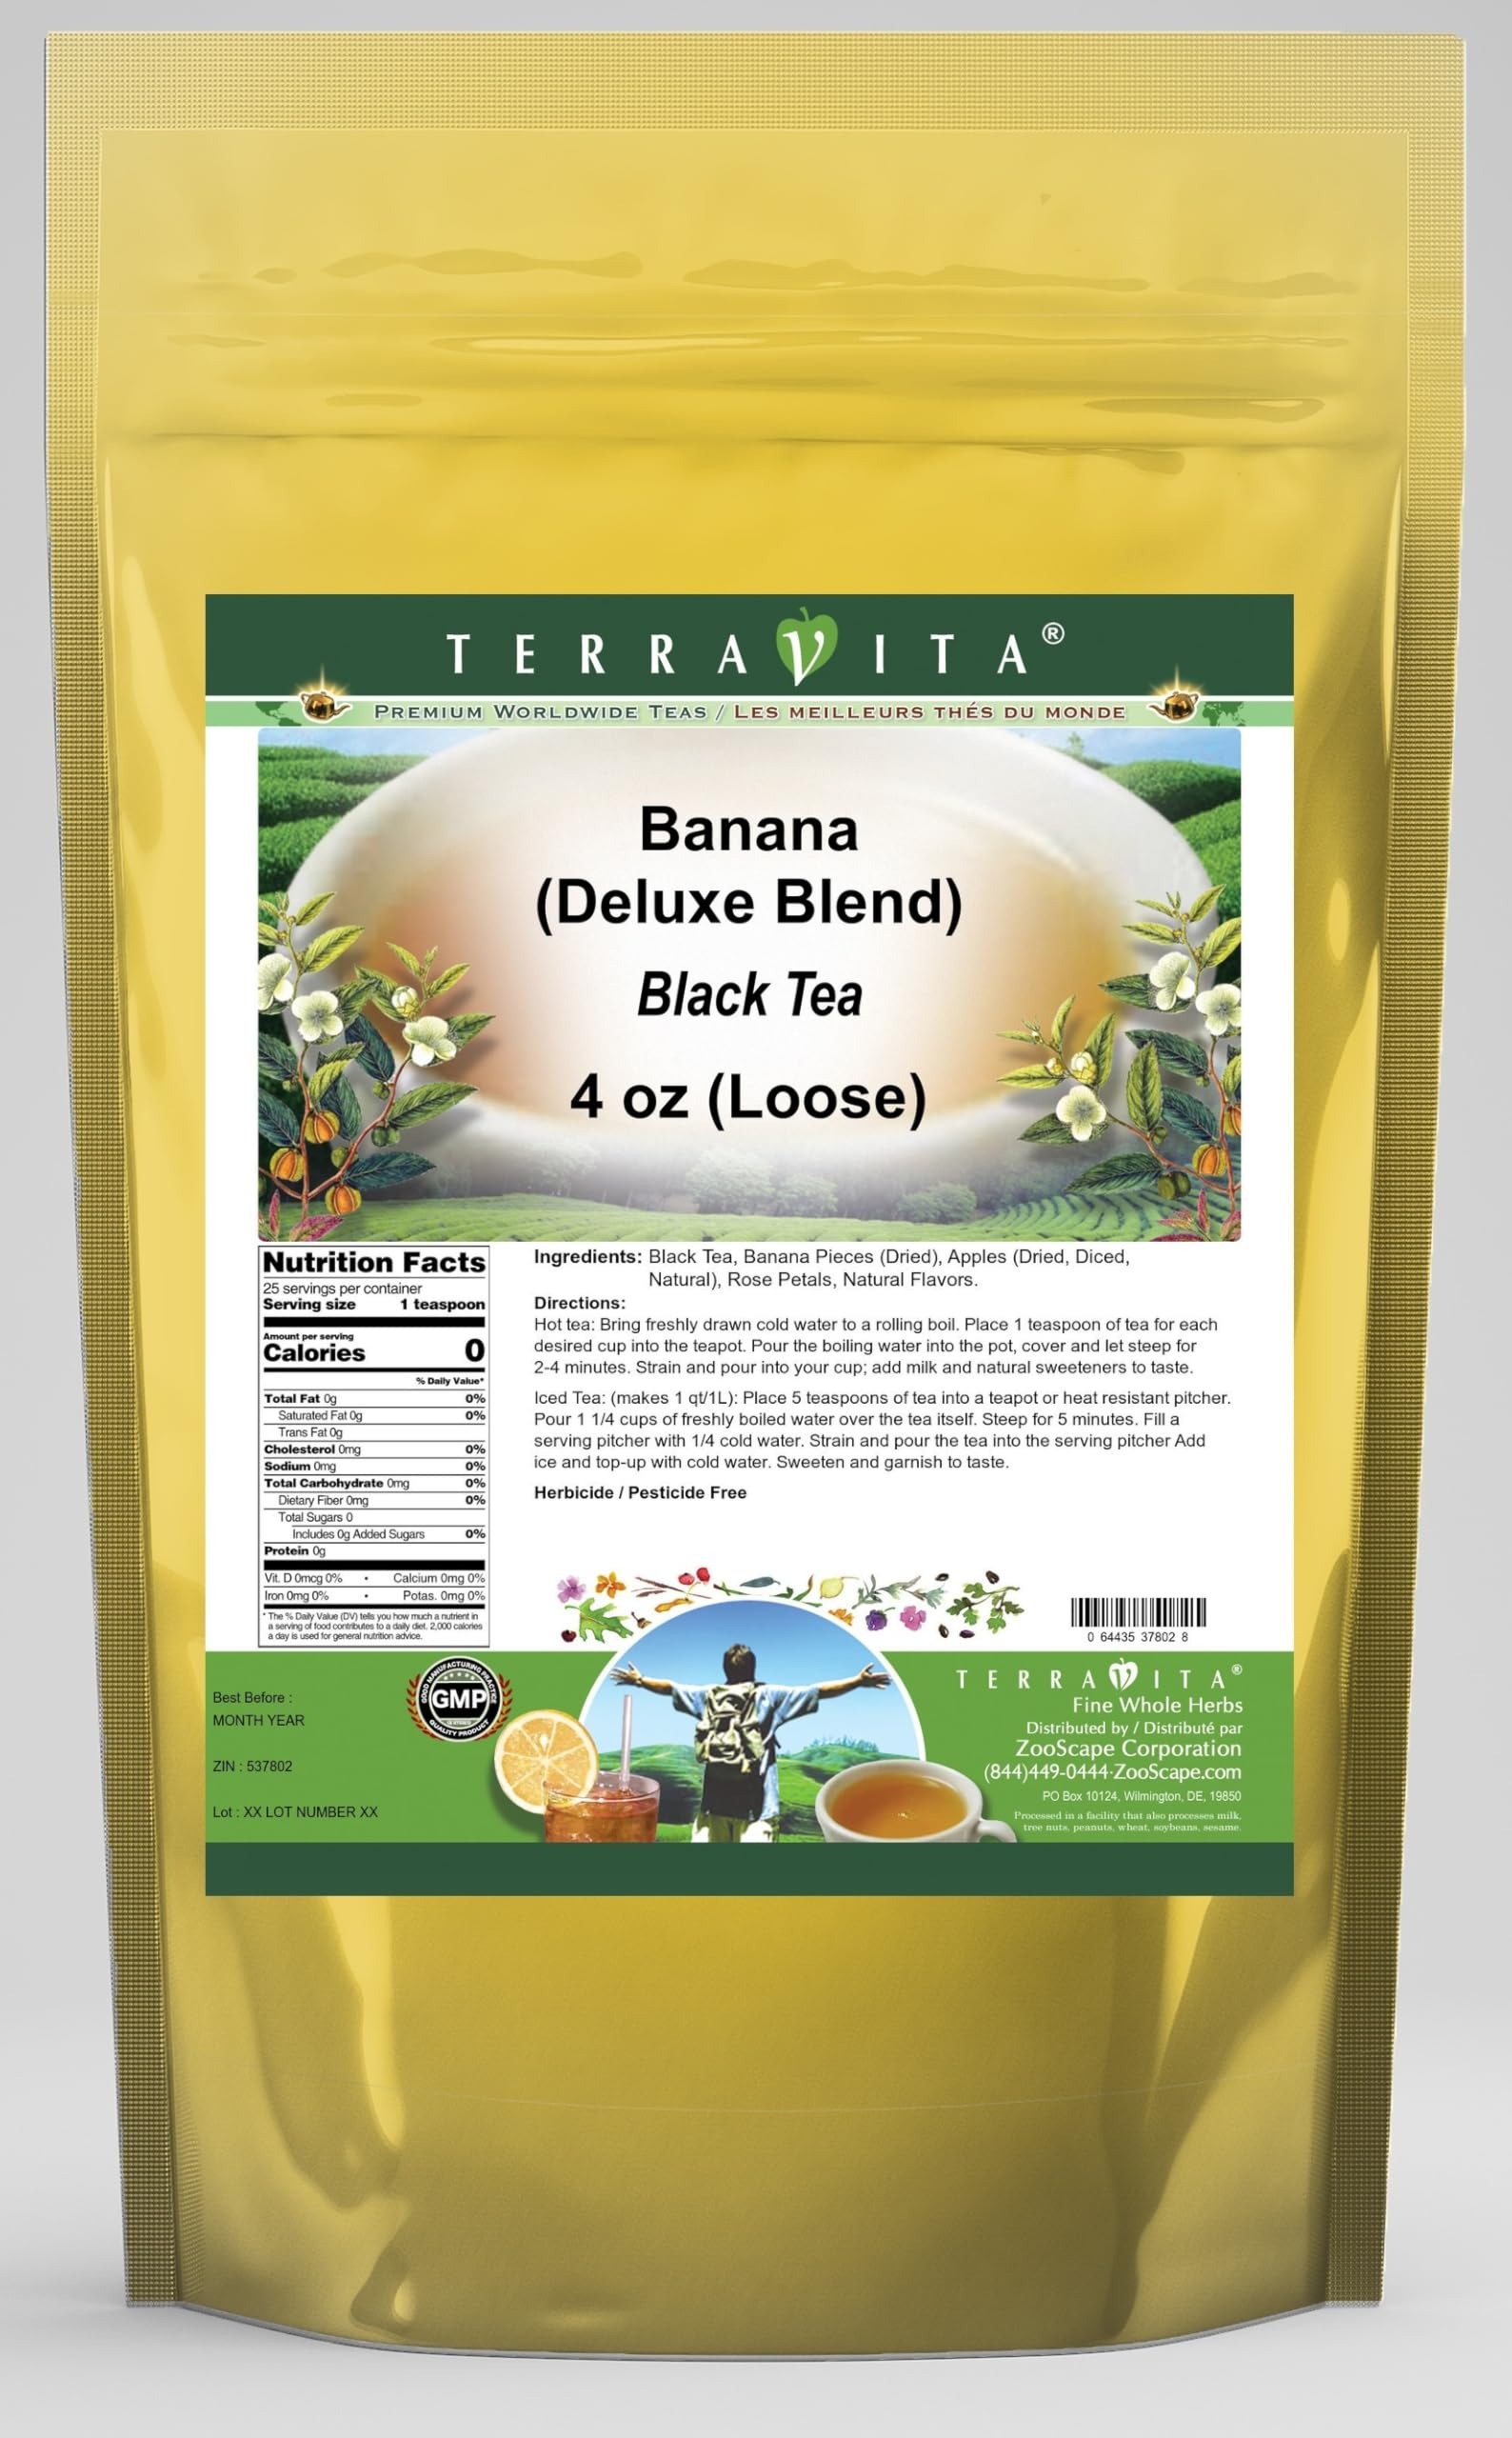
Item Name: Banana Black Tea (Loose) (Deluxe Blend) (4 oz, ZIN: 537802) - 3 Pack
Bullet Point 1: Our Banana Black Tea is a tasty flavored Black tea with Banana Pieces, Dried Apples (Diced, Natural) and Rose Petals that has a refreshing taste that will impress you! The unique Banana taste is delicious! - Ingredients: Black tea, Banana Pieces, Dried Apples (Diced, Natural), Rose Petals and Natural Banana Flavor.
Bullet Point 2: No fillers.
Bullet Point 3: Manufacturer: TerraVita
Bullet Point 4: Size: 4 oz
Bullet Point 5: Loose Leaf Black Tea - Packed in a convenient upright pouch!
Product Description: Our Banana Black Tea is a tasty flavored Black tea with Banana Pieces, Dried Apples (Diced, Natural) and Rose Petals that has a refreshing taste that will impress you! The unique Banana taste is delicious! - Ingredients: Black tea, Banana Pieces, Dried Apples (Diced, Natural), Rose Petals and Natural Banana Flavor. - Hot tea brewing method: Bring freshly drawn cold water to a rolling boil. Place 1 teaspoon of tea for each desired cup into the teapot. Pour the boiling water into the pot, cover and let steep for 2-4 minutes. Strain and pour into your cup; add milk and natural sweeteners to taste. - Iced tea brewing method: (to make 1 liter/quart): Place 5 teaspoons of tea into a teapot or heat resistant pitcher. Pour 1 1/4 cups of freshly boiled water over the tea itself. Steep for 5 minutes. Fill a serving pitcher with 1/4 cold water. Strain and pour the tea into the serving pitcher Add ice and top-up with cold water. Sweeten and garnish to taste. - TerraVita is an exclusive line of premium-quality, natural source products that use only the finest, purest and most potent ingredients found around the world. TerraVita is hallmarked by the highest possible standards of purity, potency, stability and freshness. All of our products are prepared with the highest elements of quality control, from raw materials through the entire manufacturing process, up to and including the moment that the bottles or bags are sealed for freshness and shipped out to you. Our highest possible standards are certified by independent laboratories and backed by our personal guarantee. - TerraVita exists to meet and ensure your family's health and wellness without the harmful effects of chemicals and health products. We strive to make all of our products affordable and reliable and are constantly sea
Value: 12.0
Unit: Ounce

Price: 42.74